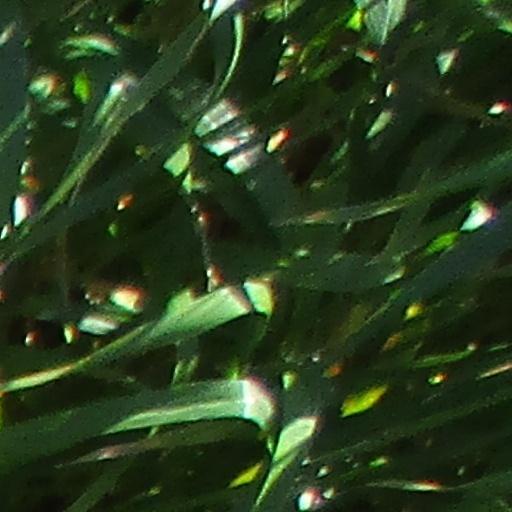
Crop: wheat